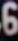
Number: 6